Retail format

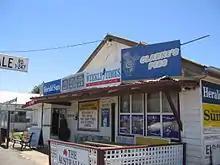
A general store in Scarsdale, Victoria, Australia operates as a post-office, newsagent, petrol station, video hire, grocer and take-away food retailer.

Concept stores are similar to speciality stores in that they are very small in size, and only stock a limited range of brands or a single brand. They are typically operated by the brand that controls them, such as L'Occitane en Provence. The limited size and offering of L'Occitane stores is too small to be considered a speciality store. However, a concept store goes beyond merely selling products, and instead offers an immersive customer experience built around the way that a brand fits with the customer's lifestyle. Examples include the Apple Stores and Kit Kat's concept store in Japan.